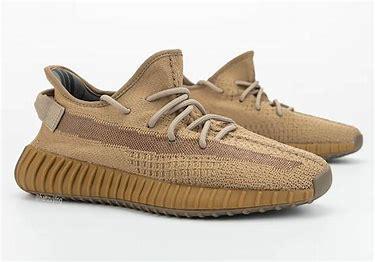
Brand: Adidas
Model: Yeezy Boost 350